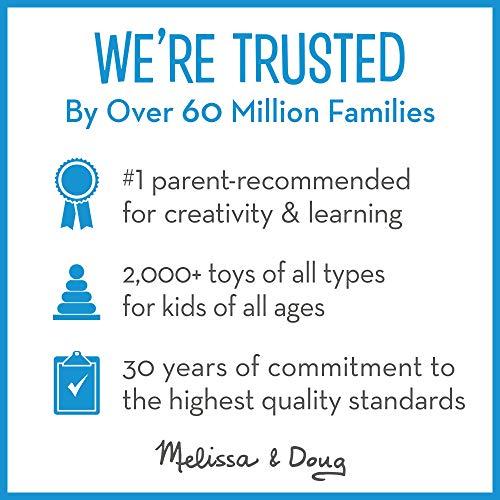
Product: Melissa & Doug Magic in a Snap! Hocus Pocus Collection Magic Tricks Set (Professional Caliber Tricks, 12 Pieces, Great Gift for Girls and Boys – Best for 4, 5, 6, 7 and 8 Year Olds)
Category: Toys & Games | Novelty & Gag Toys | Magic Kits & Accessories
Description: AMAZING AND ENTERTAINING: The Melissa and Doug Magic in a Snap Hocus Pocus Collection Magic Tricks Set is a 12-piece set with endless possibilities for everything from a one-kid show to an afternoon of fun with friends.
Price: $14.13
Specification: ProductDimensions:11.5x2.5x12.5inches|ItemWeight:12.6ounces|ShippingWeight:15.2ounces(Viewshippingratesandpolicies)|DomesticShipping:ItemcanbeshippedwithinU.S.|InternationalShipping:ThisitemcanbeshippedtoselectcountriesoutsideoftheU.S.LearnMore|ASIN:B01B1UDX1A|Itemmodelnumber:5190|Manufacturerrecommendedage:4-7years